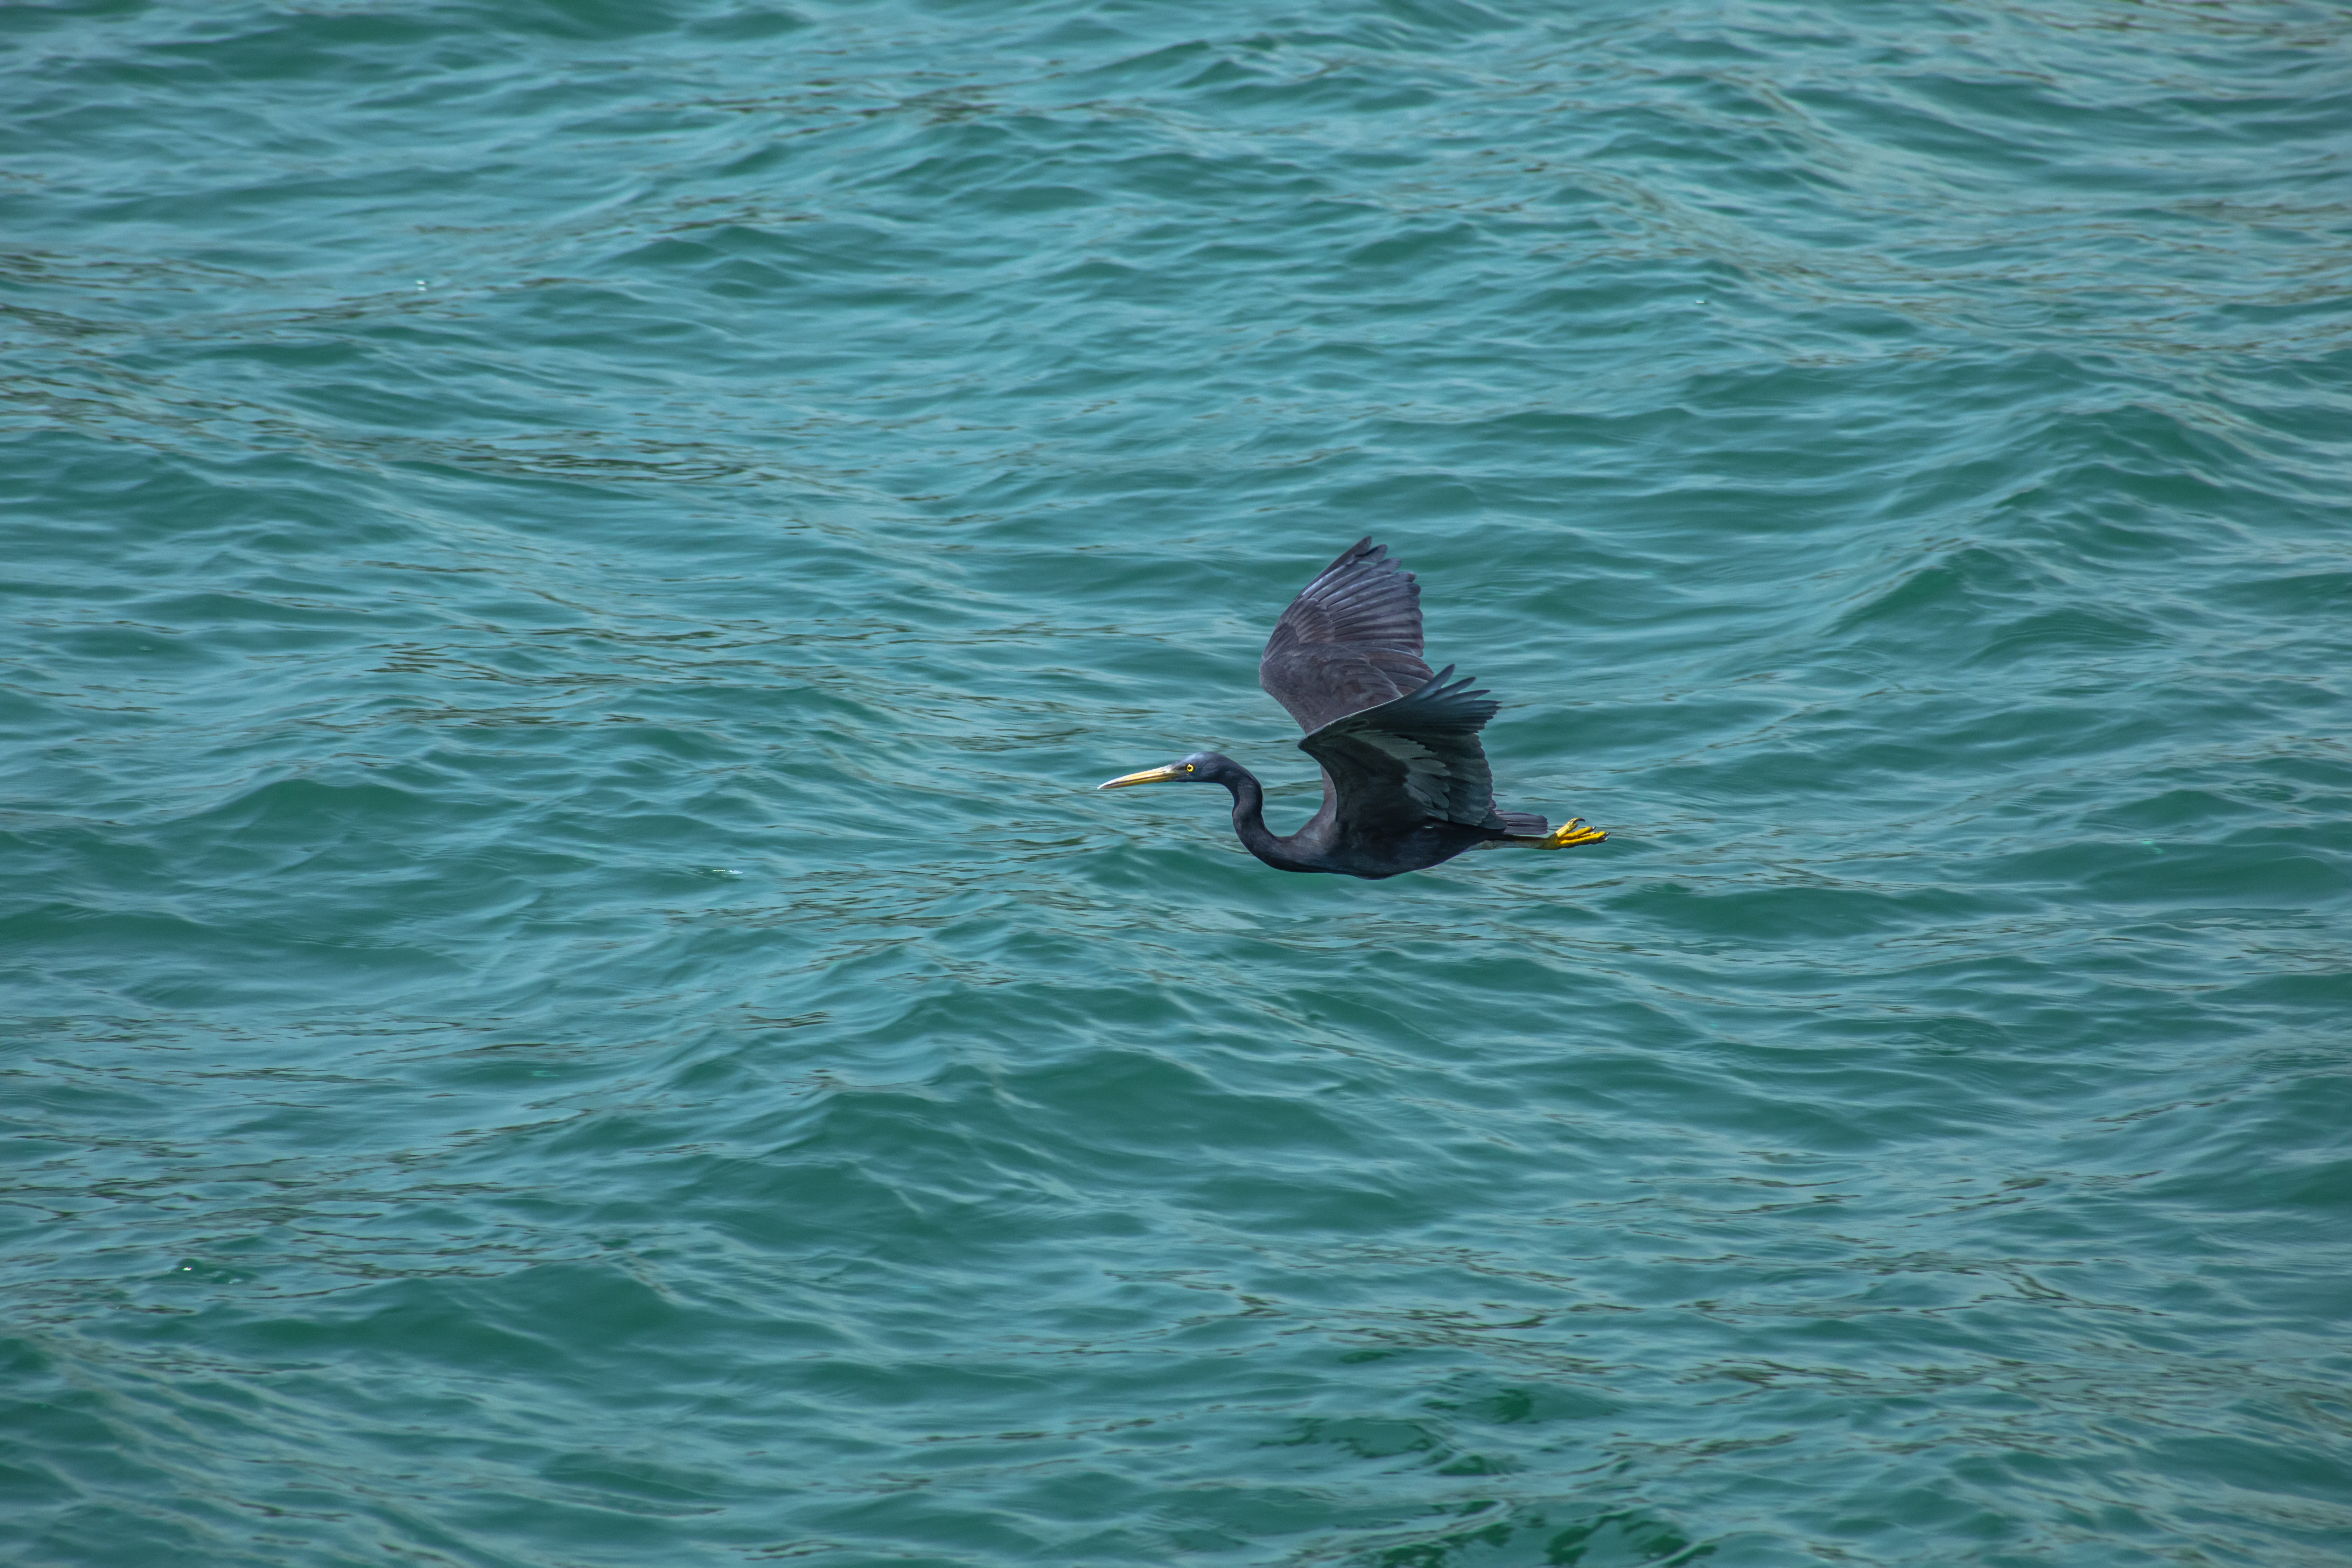
pacific, reef, egret, thailand, water, bird, boats and boating equipment and supplies, beak, lake, ducks, geese and swans, waterfowl, liquid, seabird, marine biology, duck, marine mammal, wind wave, recreation, water bird, cormorant, ocean, loon, wildlife, seaduck, sea, wave, personal protective equipment